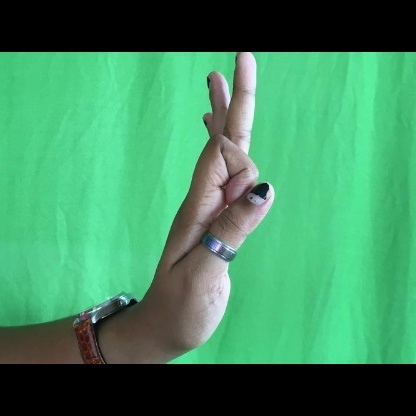
Mudra: Aralam